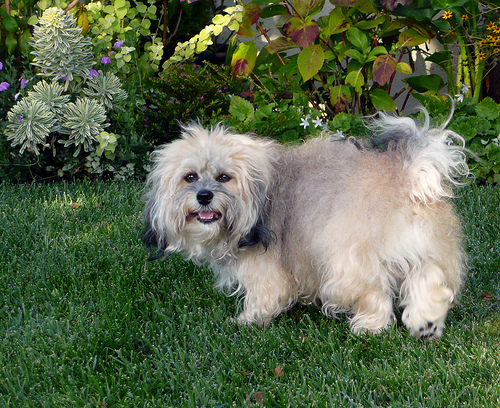
Breed: havanese